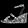
Label: Sandal